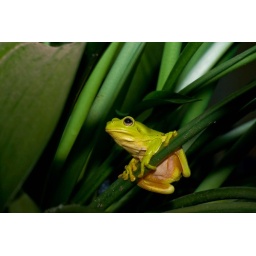
Green tree Frog posing in a pot plant at home. A700 Tamron 90mm Macro